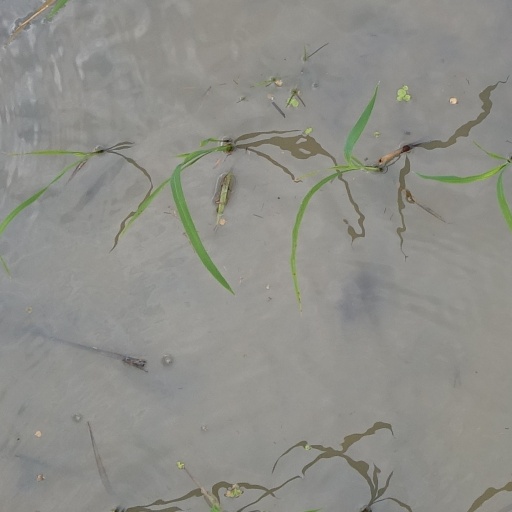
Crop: rice